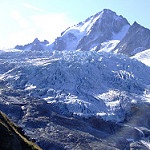
Label: glacier